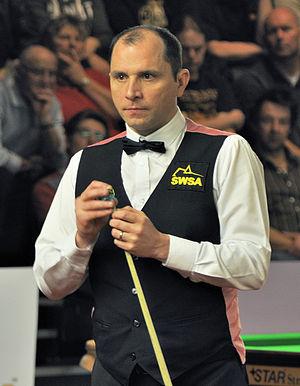
Joe Perry est un joueur professionnel anglais de snooker, né le 13 août 1974 à Wisbech, en Angleterre.